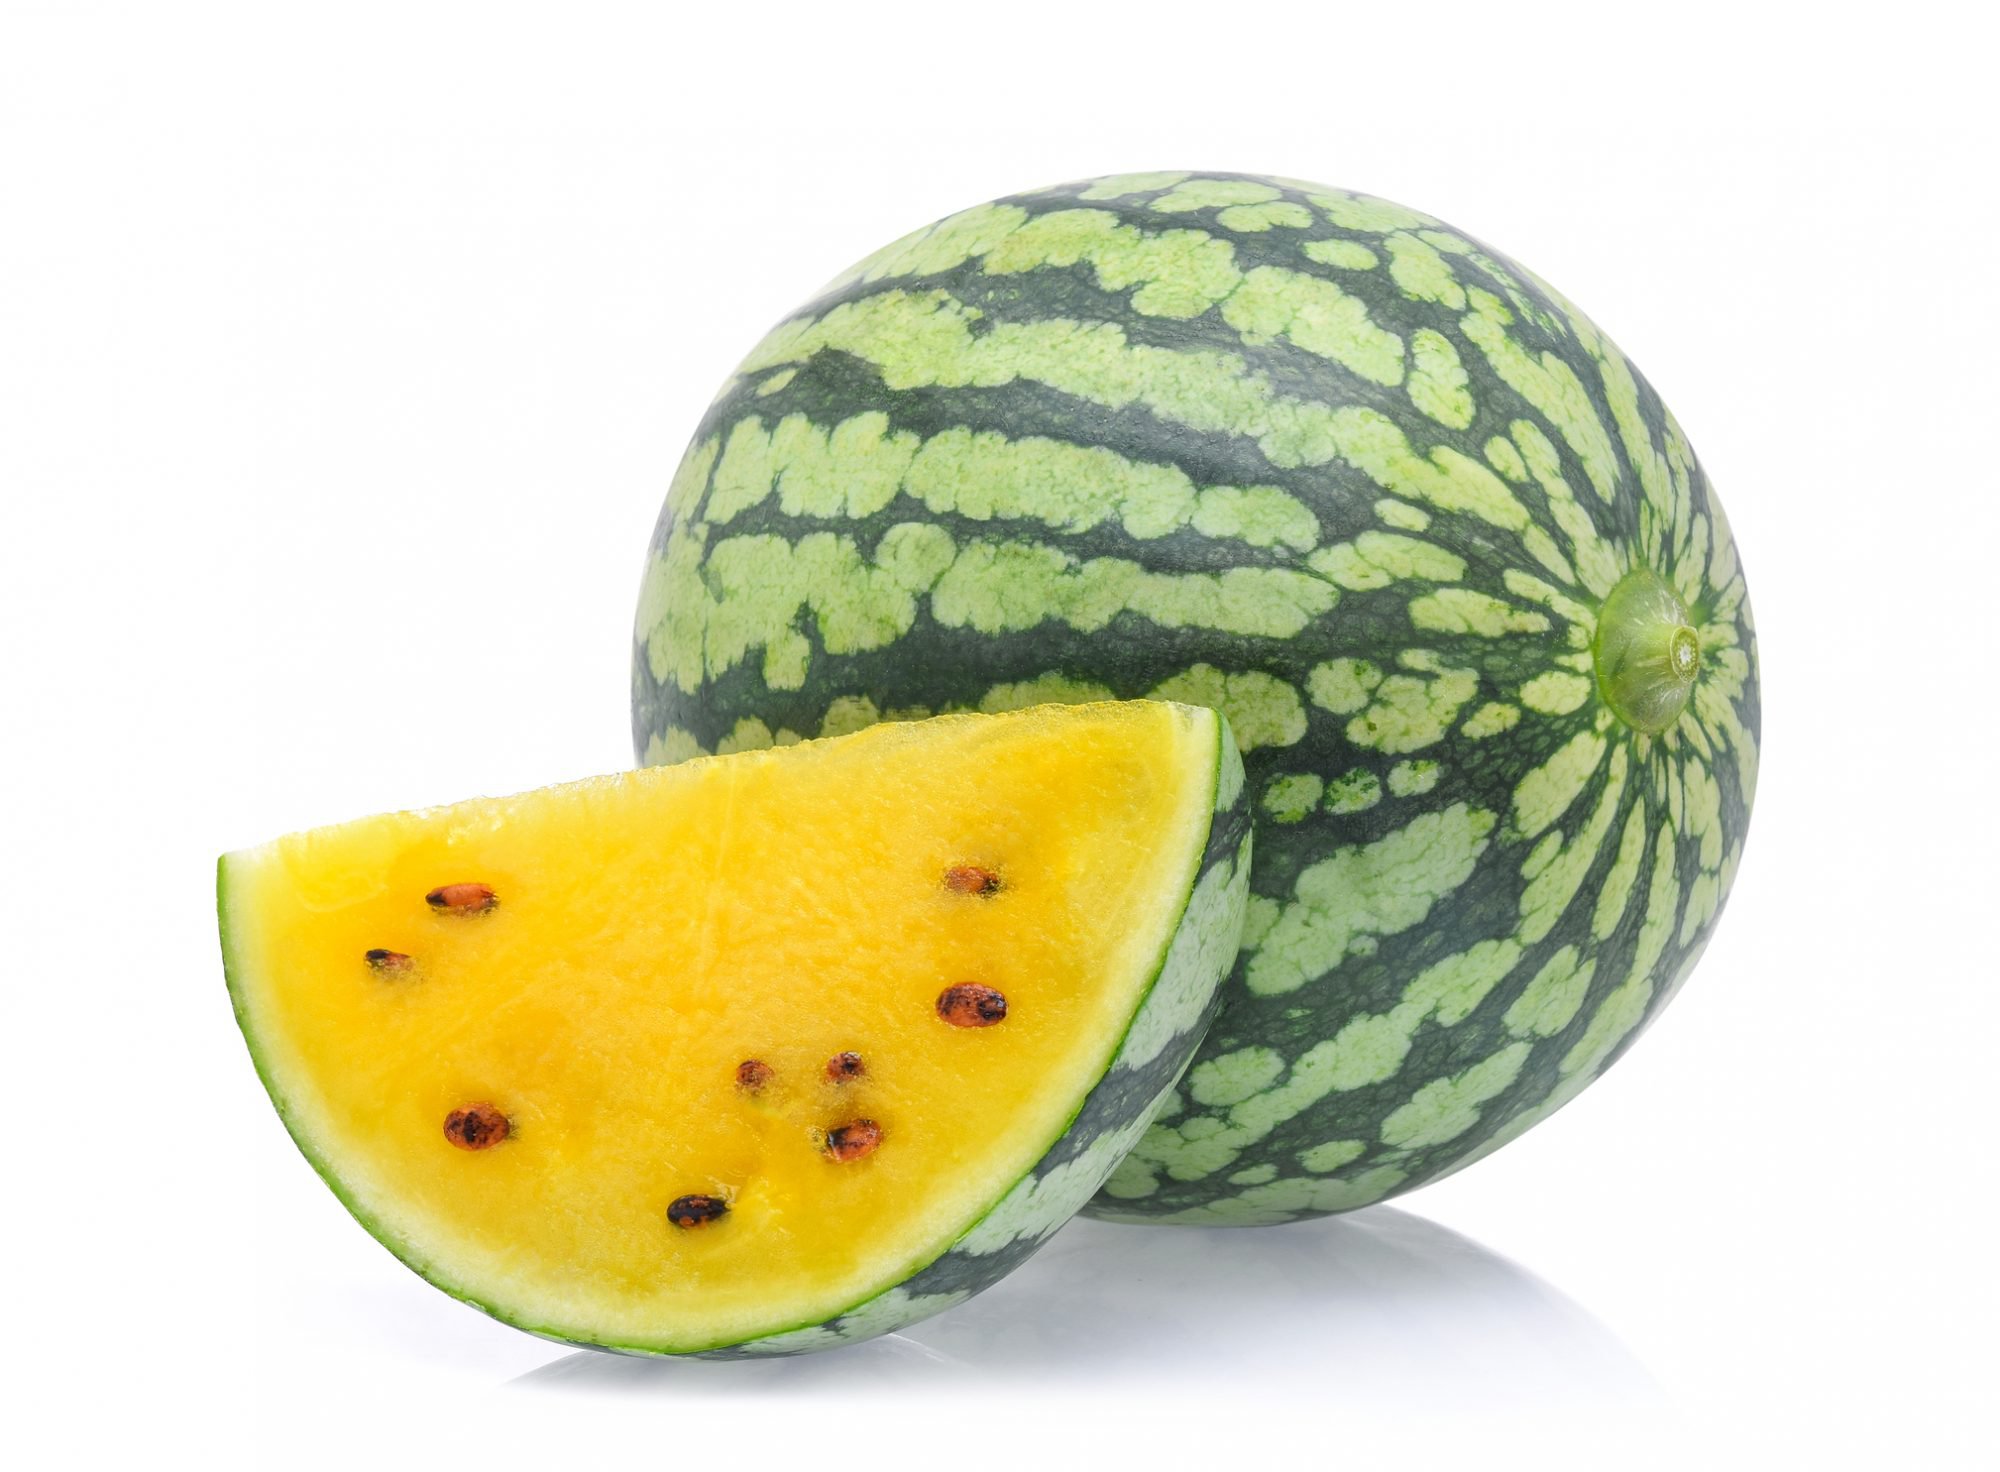
Label: Watermelon